Madanpur Khadar Village

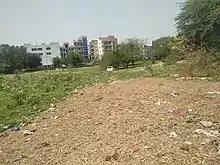
Land For Government Hospital in Sarita Vihar

DND–KMP Expressway - In March 2019 Union minister for road transport and highways Nitin Gadkari laid the foundation stone for a 59-km six-lane DND–KMP Expressway national highway connecting New Delhi’s Ring Road with the under-construction Delhi-Mumbai Expressway.